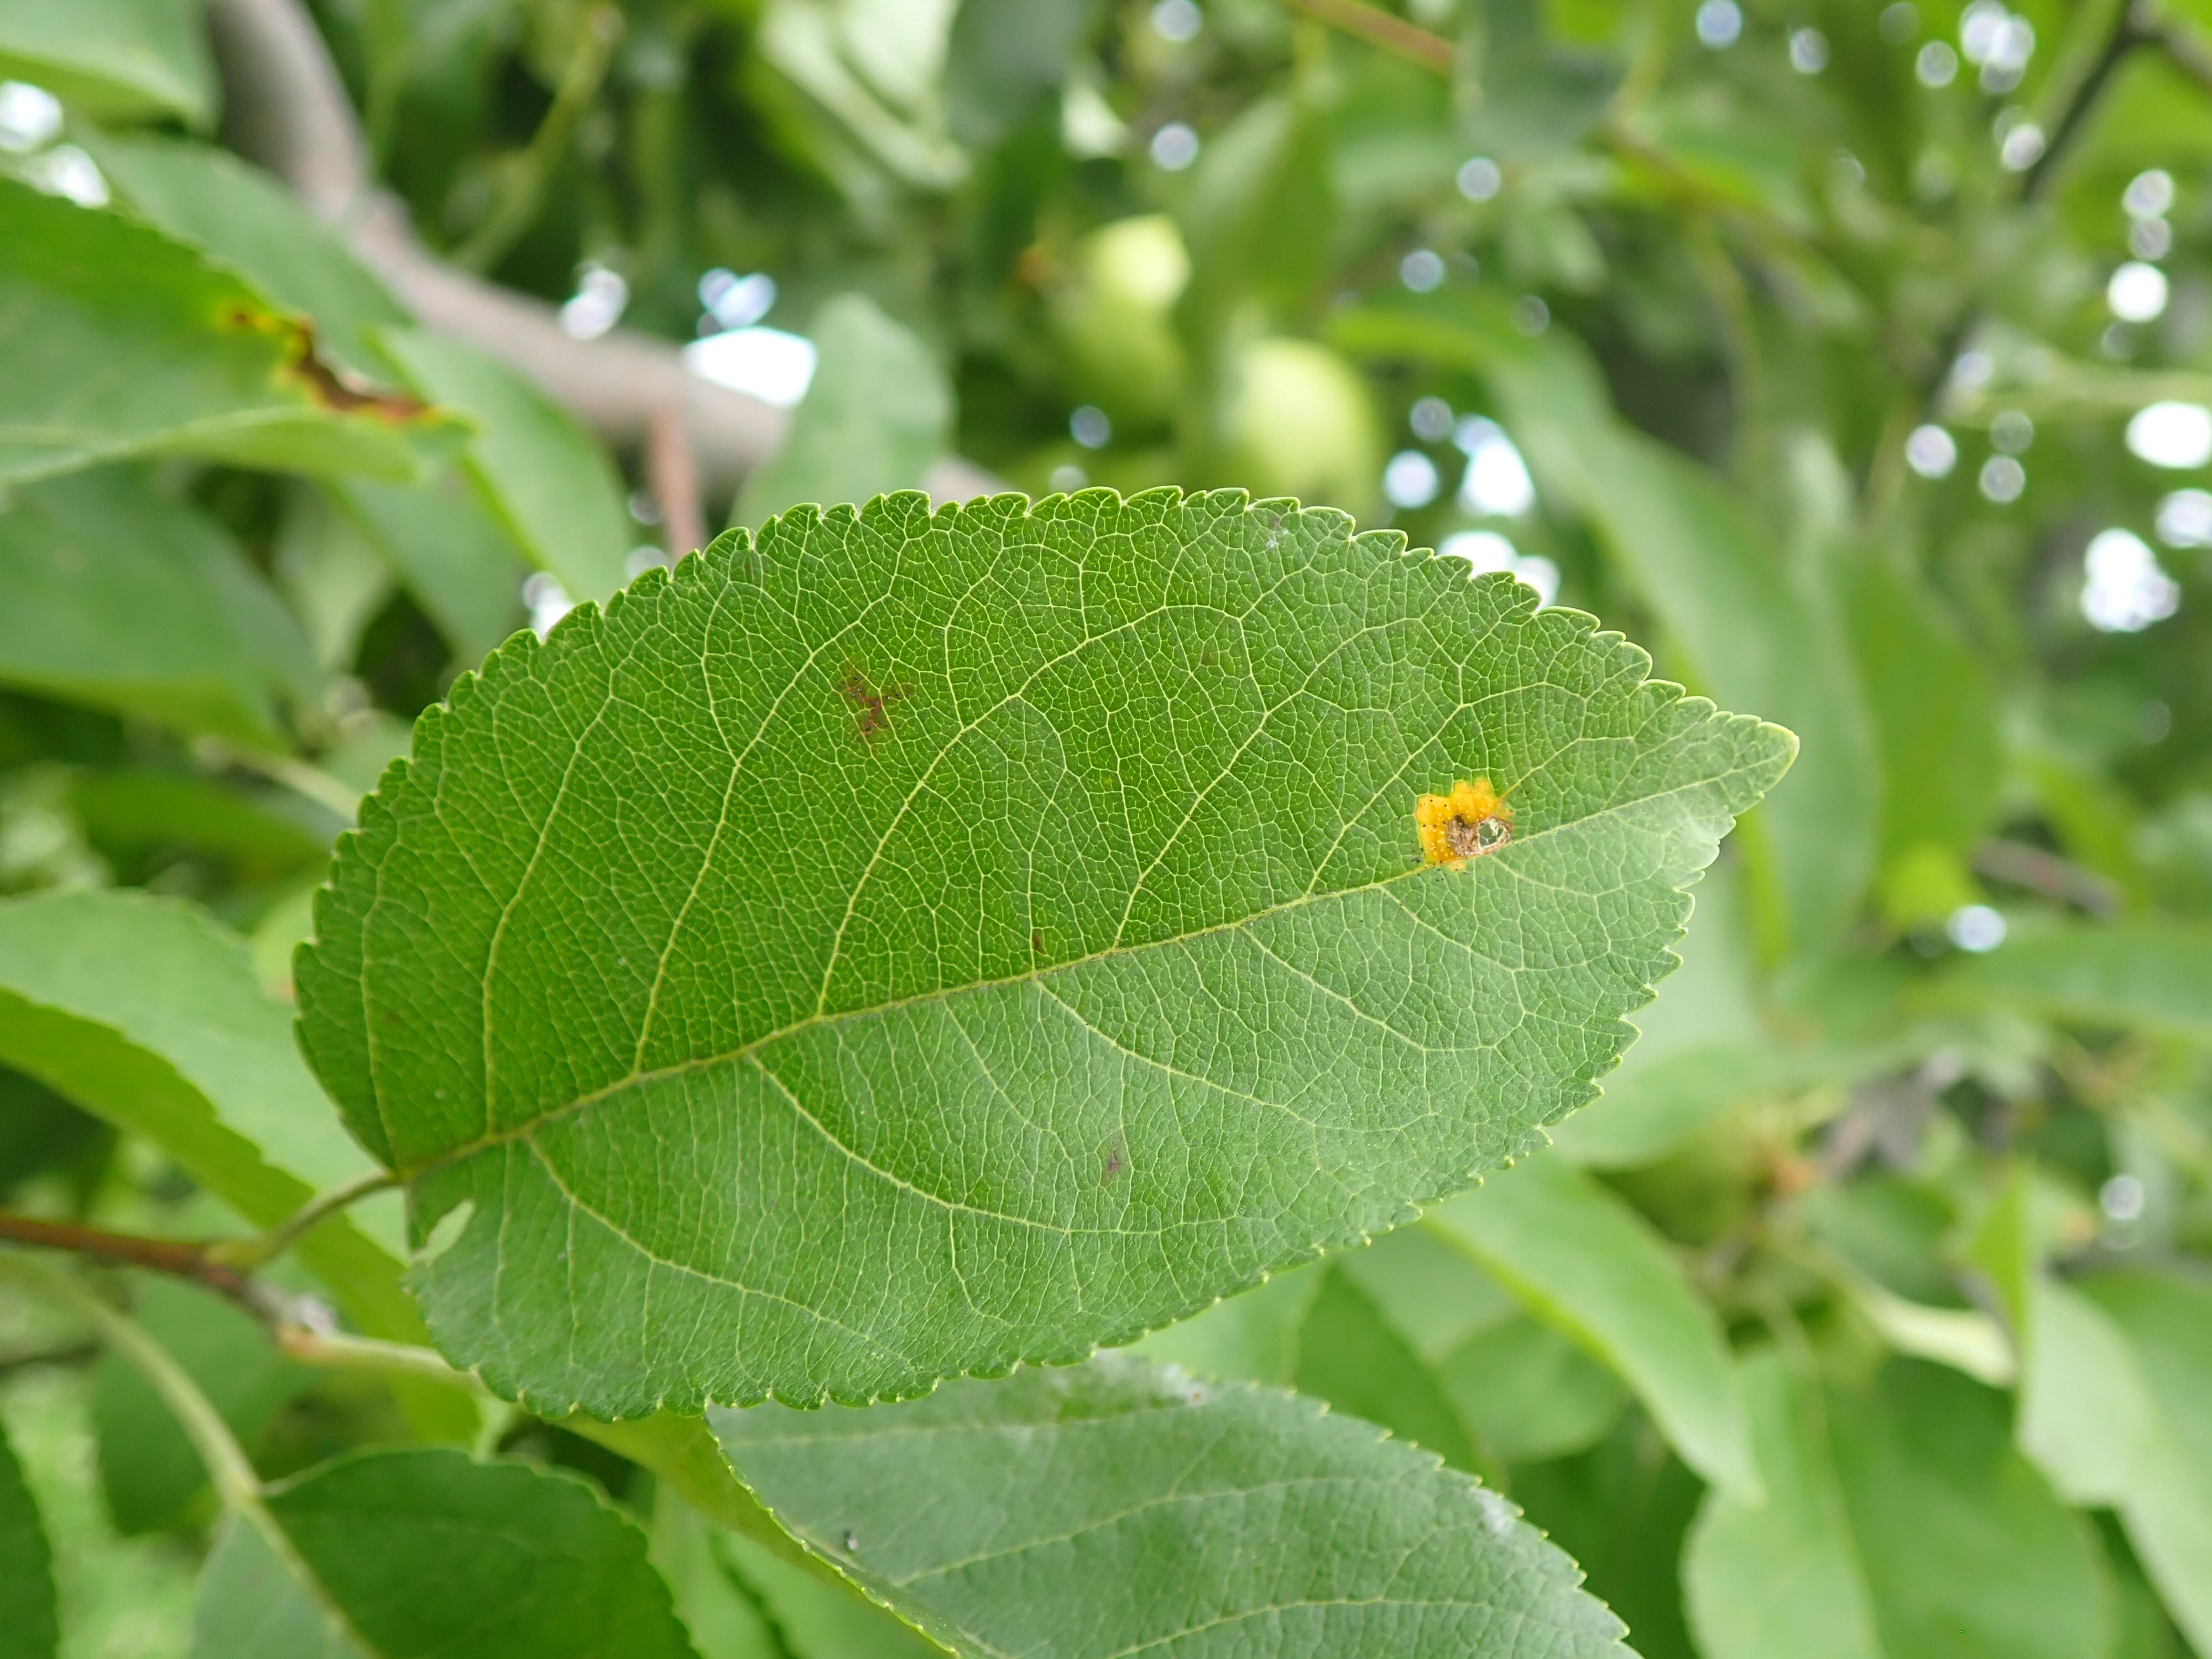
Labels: rust